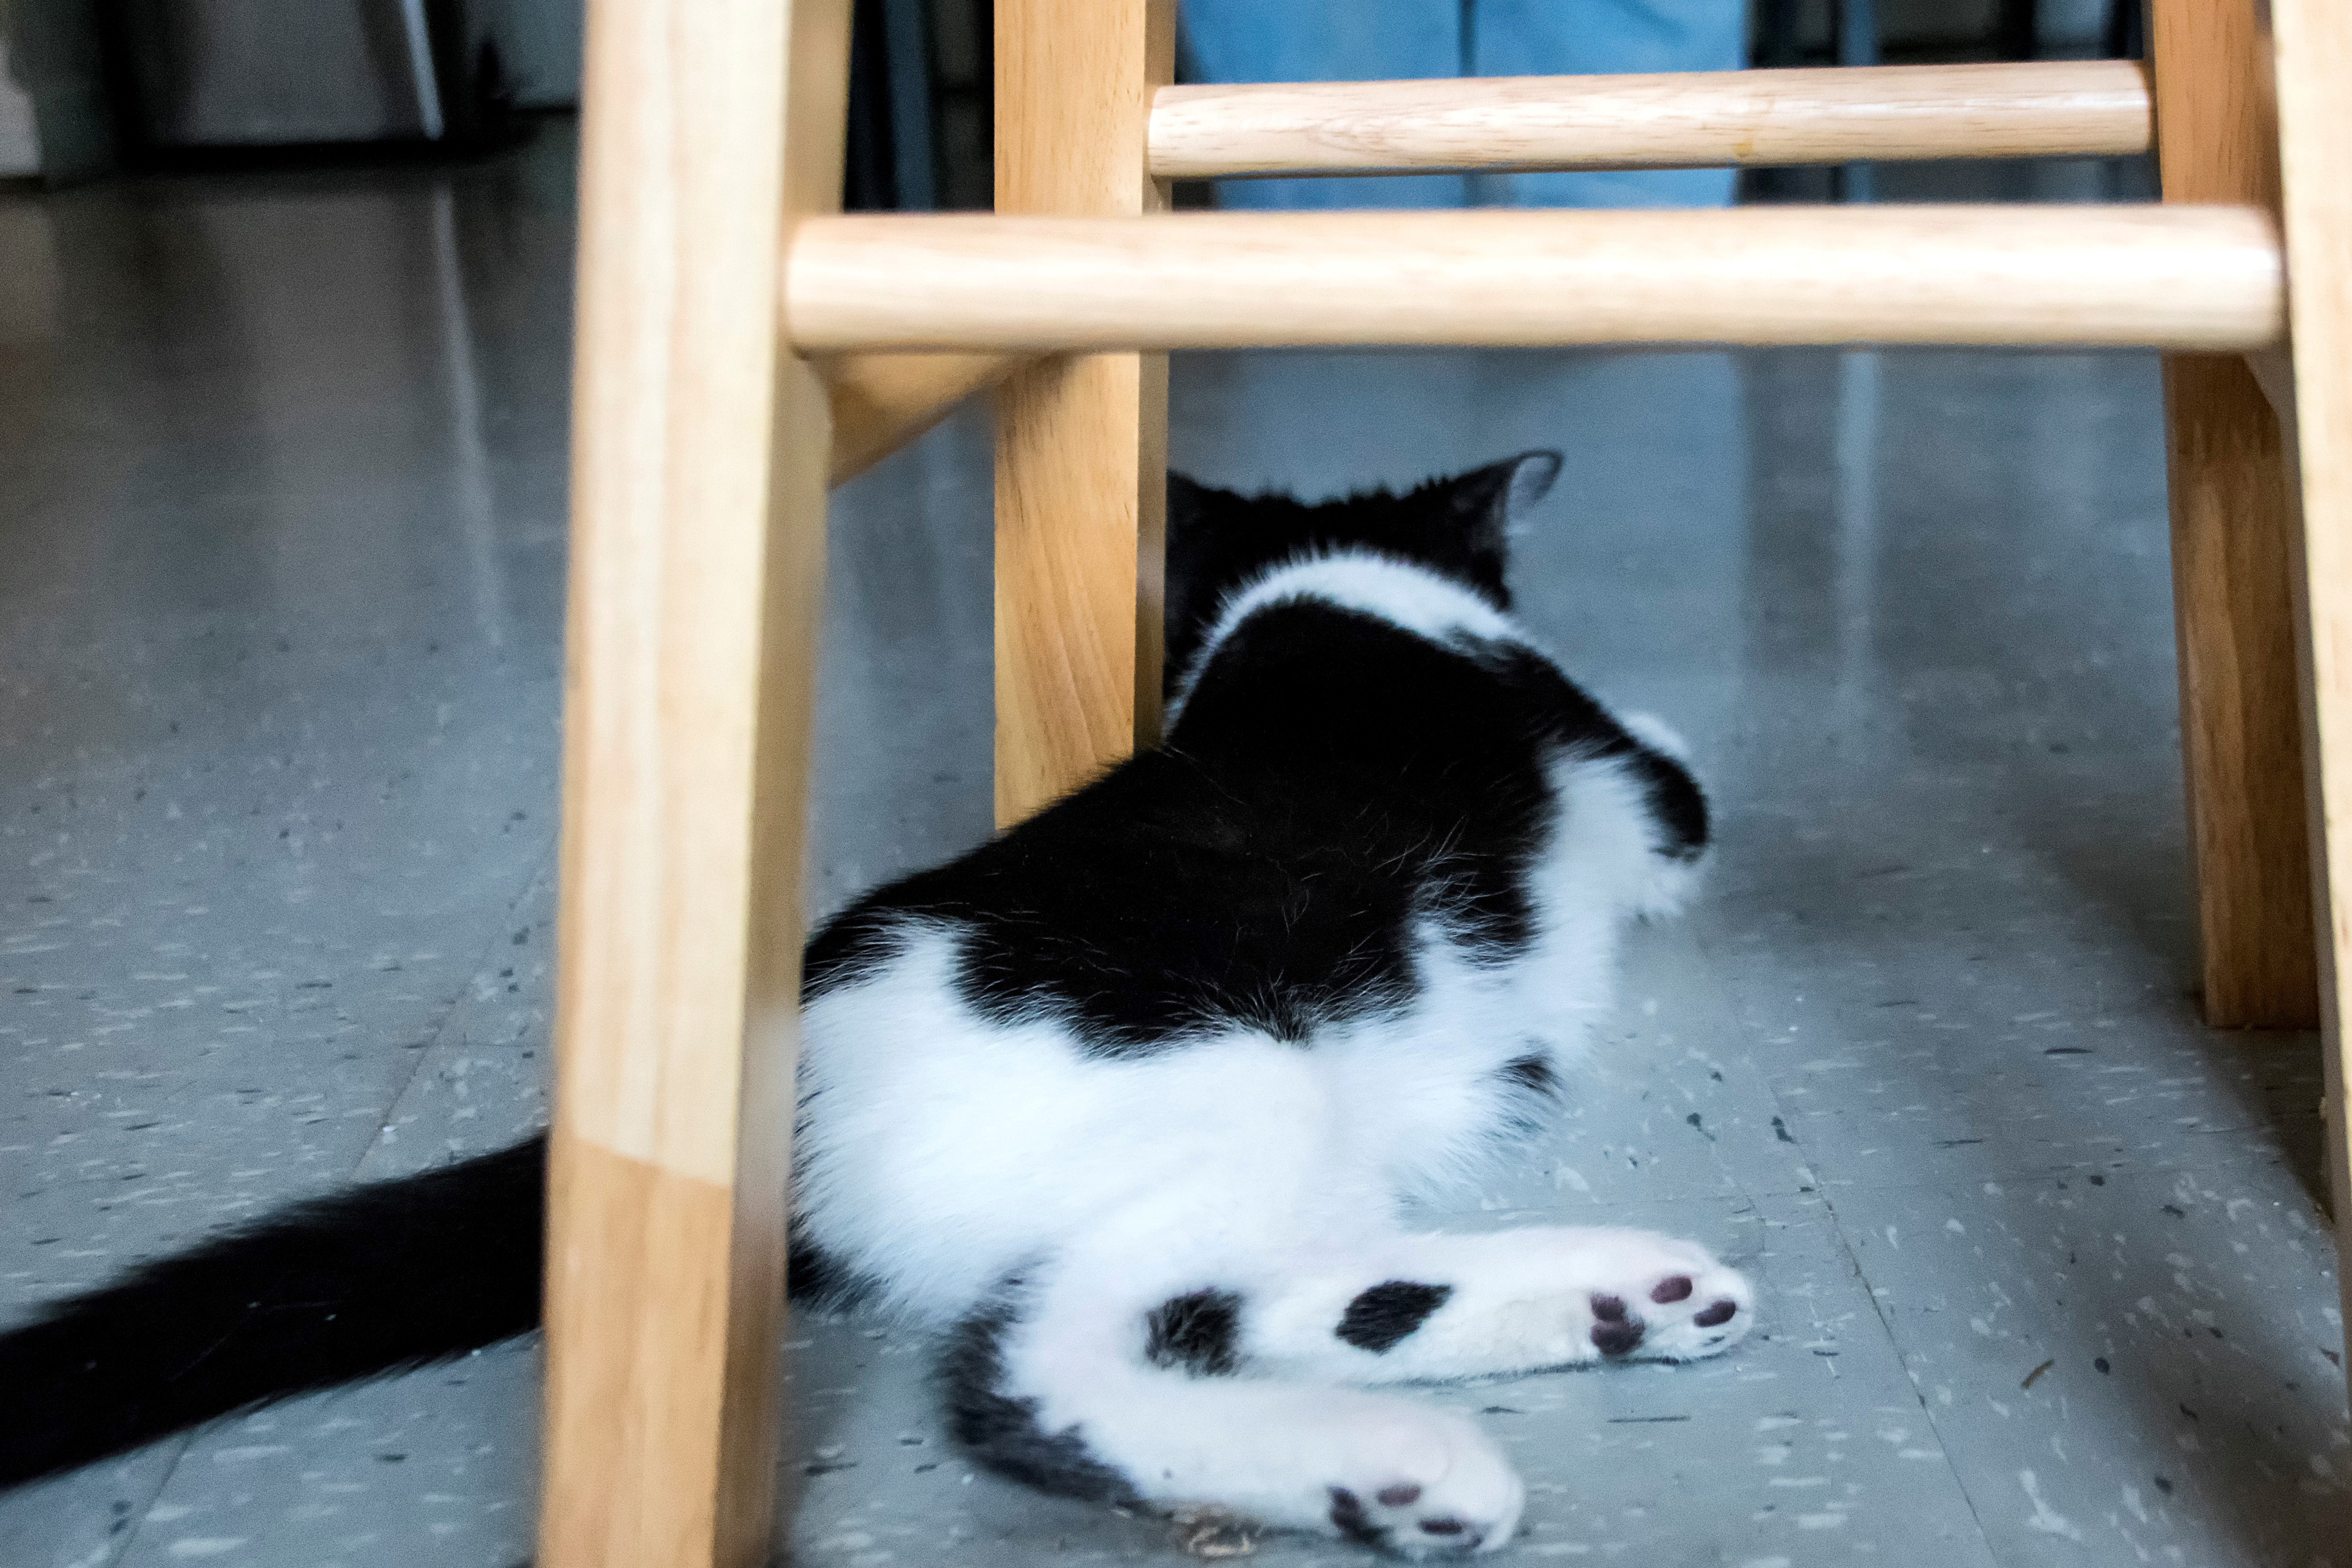
white, kitten, cat, mammal, black, canada, chat, quebec, sherbrooke, small to medium sized cats, cat like mammal